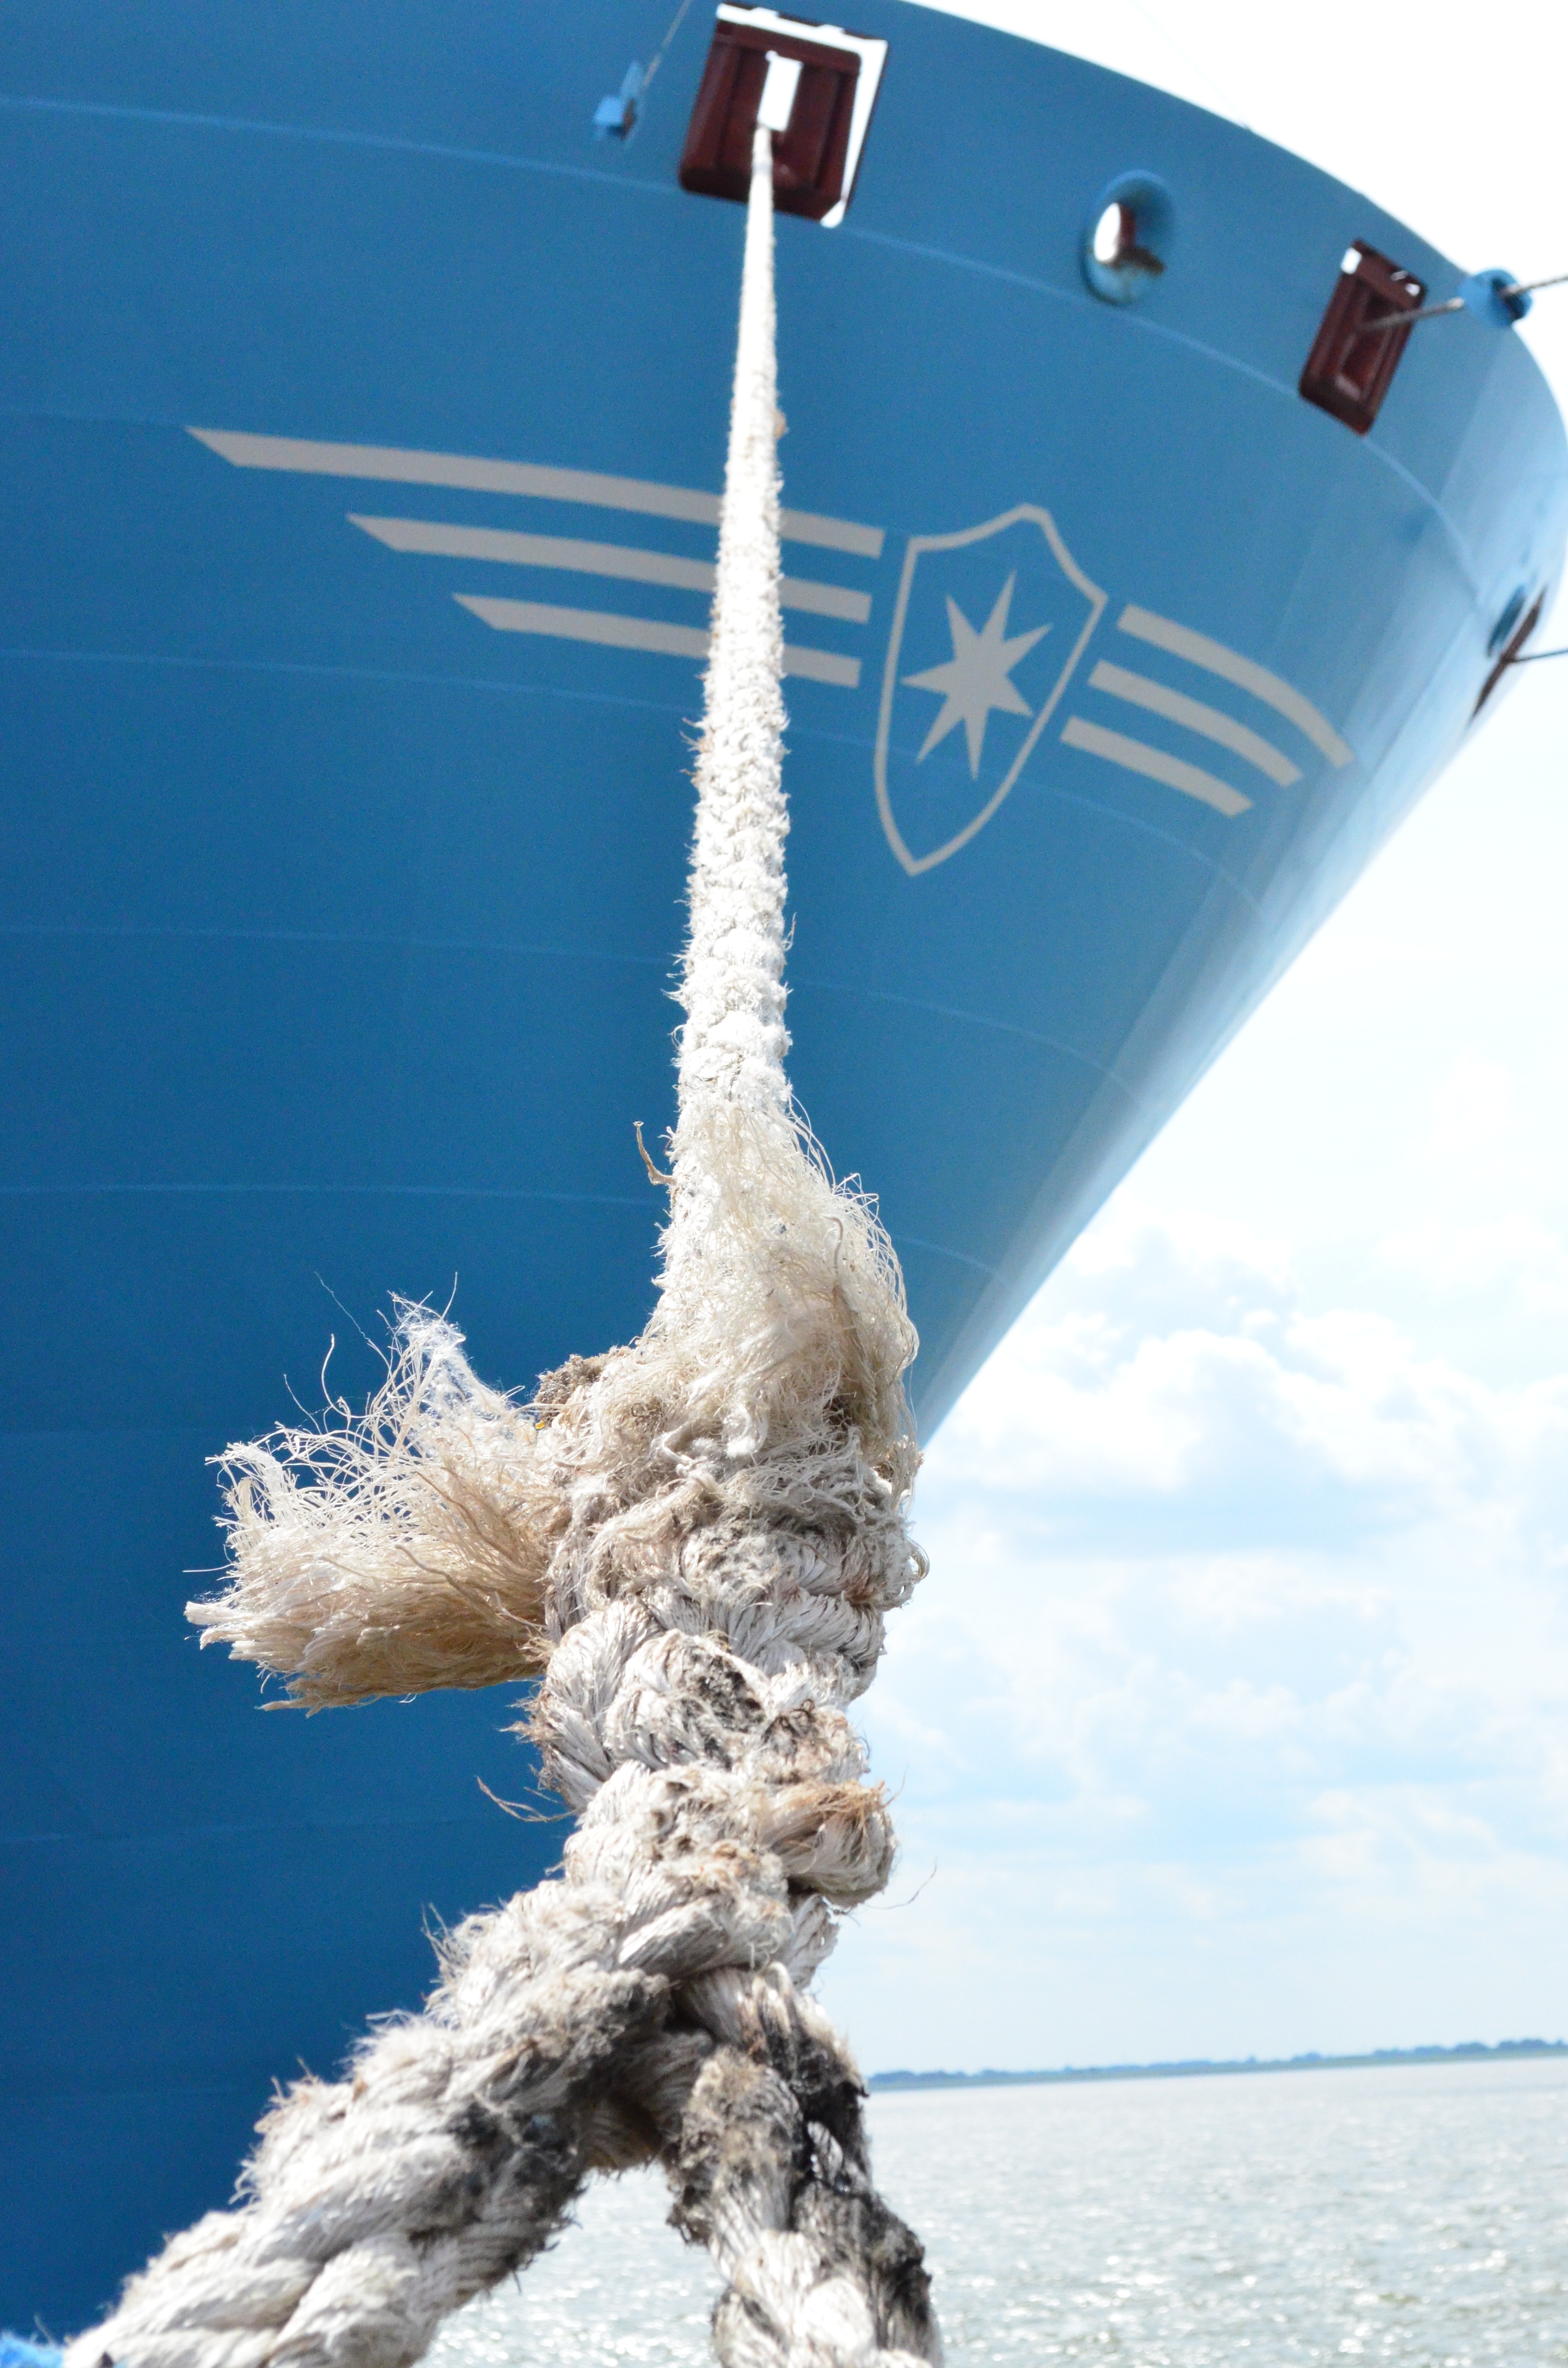
dew, rope, wind, ship, vehicle, mast, port, moor, freighter, watercraft, fix, canvas, container ship, berth, atmosphere of earth